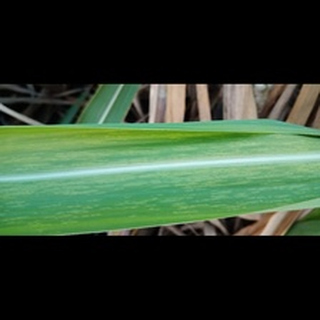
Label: sugarcane_mosaic